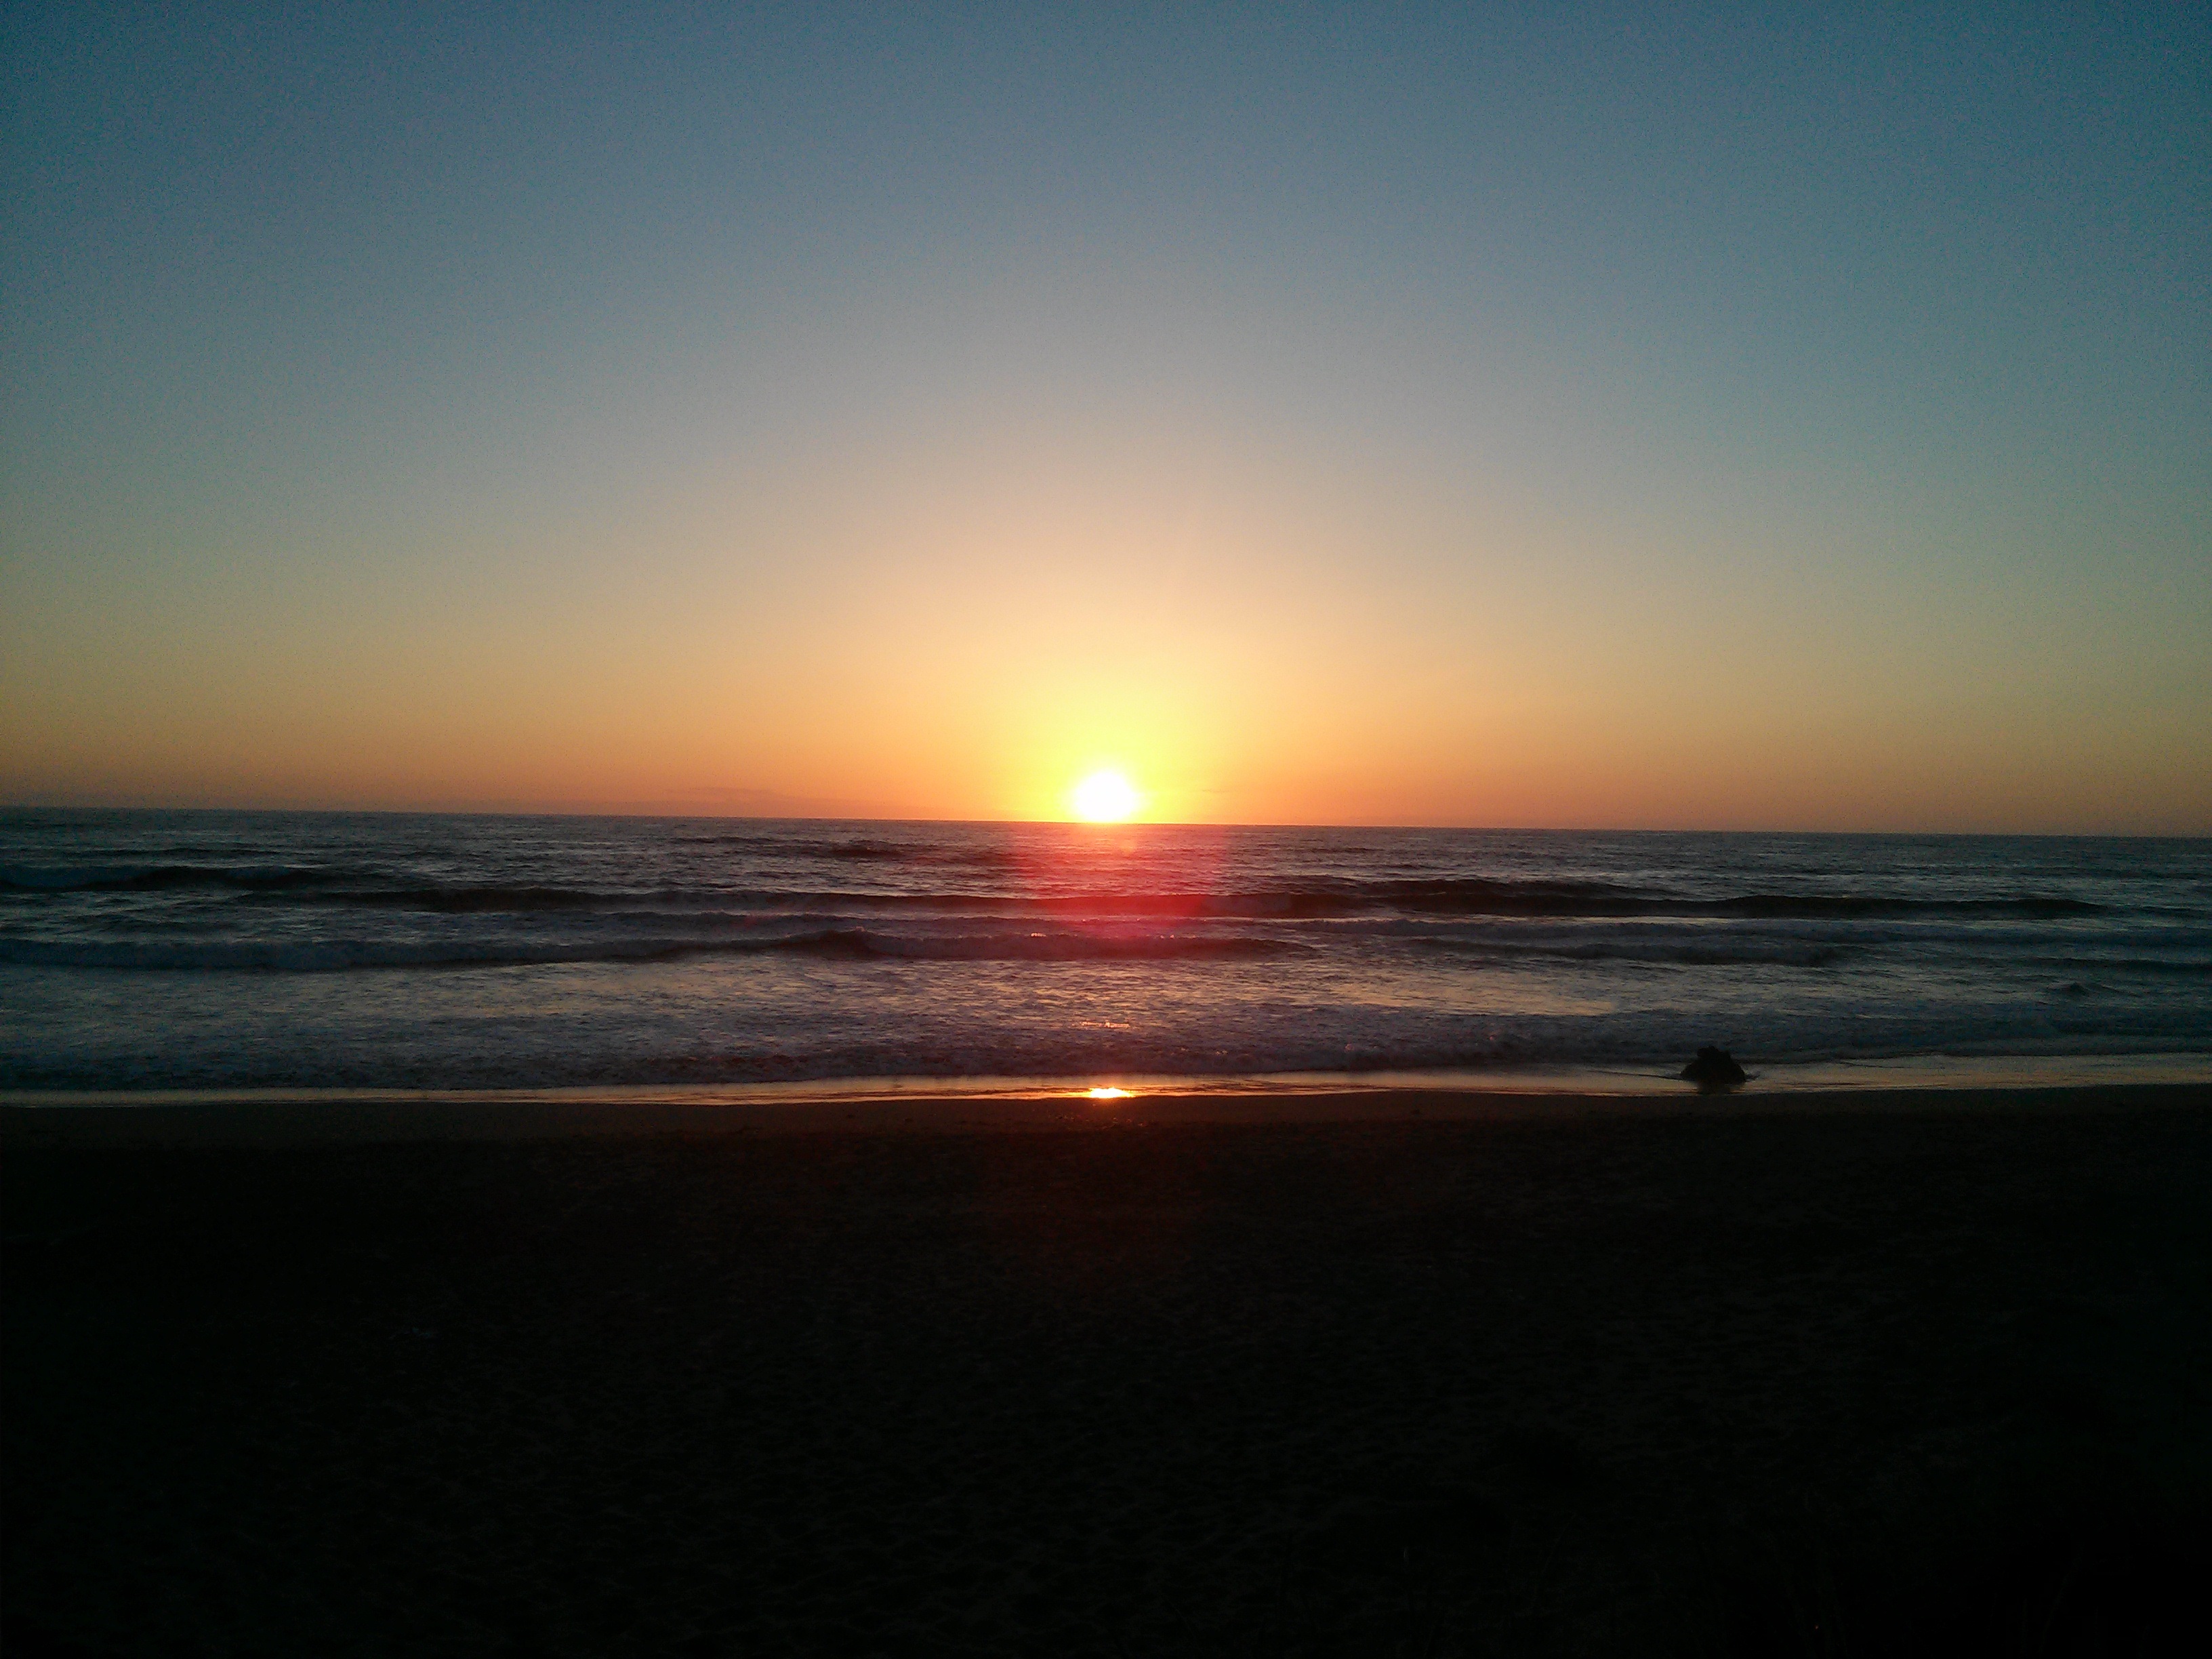
beach, sea, coast, ocean, horizon, sunrise, sunset, sunlight, morning, shore, wave, dawn, dusk, evening, scenery, chile, body of water, afterglow, wind wave